National Museum of Folk Architecture and Folkways of Ukraine

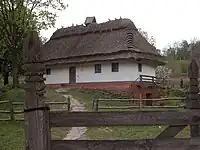
Fire safety is a significant concern as most of the museum's structures are wooden, and many houses have thatched roofs.

In recent years, several of the museum's wooden buildings have been damaged by fires. The most recent fire on September 15, 2006 completely destroyed one house and seriously damaged two others. According to then Institute Director Hanna Skrypnyk and the Ukrainian Ministry of Emergencies, the fire was the result of arson, set to cover up the theft of a valuable collection of eighteenth-century cassoni which were exhibited in the burned building. Skrypnyk noted that in Soviet times the museum had a designated security group and fire house, which were disbanded after the Soviet collapse owing to negligence in financing on the part of the Ukrainian government.